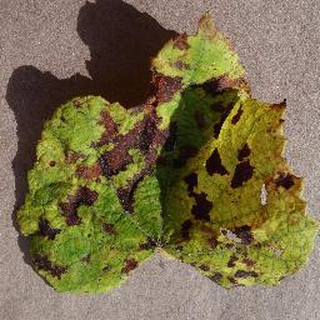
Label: grape_leaf_blight